Sri Ganganagar

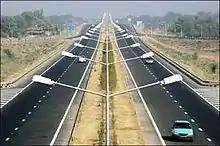
New highway between Sriganganagar and Suratgarh

Sri Ganganagar is well connected with road and is linked directly to Delhi, Jaipur, Ludhiana, Chandigarh, Sikar, Karnal, Haridwar, Bathinda, Ambala, Jodhpur and many other cities. National Highway 62 passes through Sri Ganganagar. Auto rickshaws and cycle rickshaws are majorly used for local transport in Sri Ganganagar.